Westinghouse Air Brake Company General Office Building

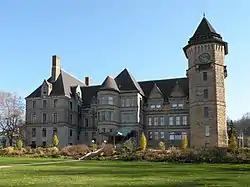
The building as it appeared in 2009, with the "Executive Wing" on the left.

The Westinghouse Air Brake Company General Office Building (known locally as the Castle or Library Hall) in Wilmerding, Pennsylvania is a building from 1890. It was listed on the Pittsburgh History and Landmarks Foundation in 1975, National Register of Historic Places in 1987. Originally built as an office building for the Westinghouse Air Brake Company, it housed the George Westinghouse Museum from 2006 to 2016. In 2016 it was sold to the Priory Hospitality Group with the intention of being developed into a boutique hotel. However, the 2020 global pandemic affected those plans and it was announced in November 2021 that the building will be used for an art academy and to house classrooms for the Westinghouse Arts Academy, a nearby high school.